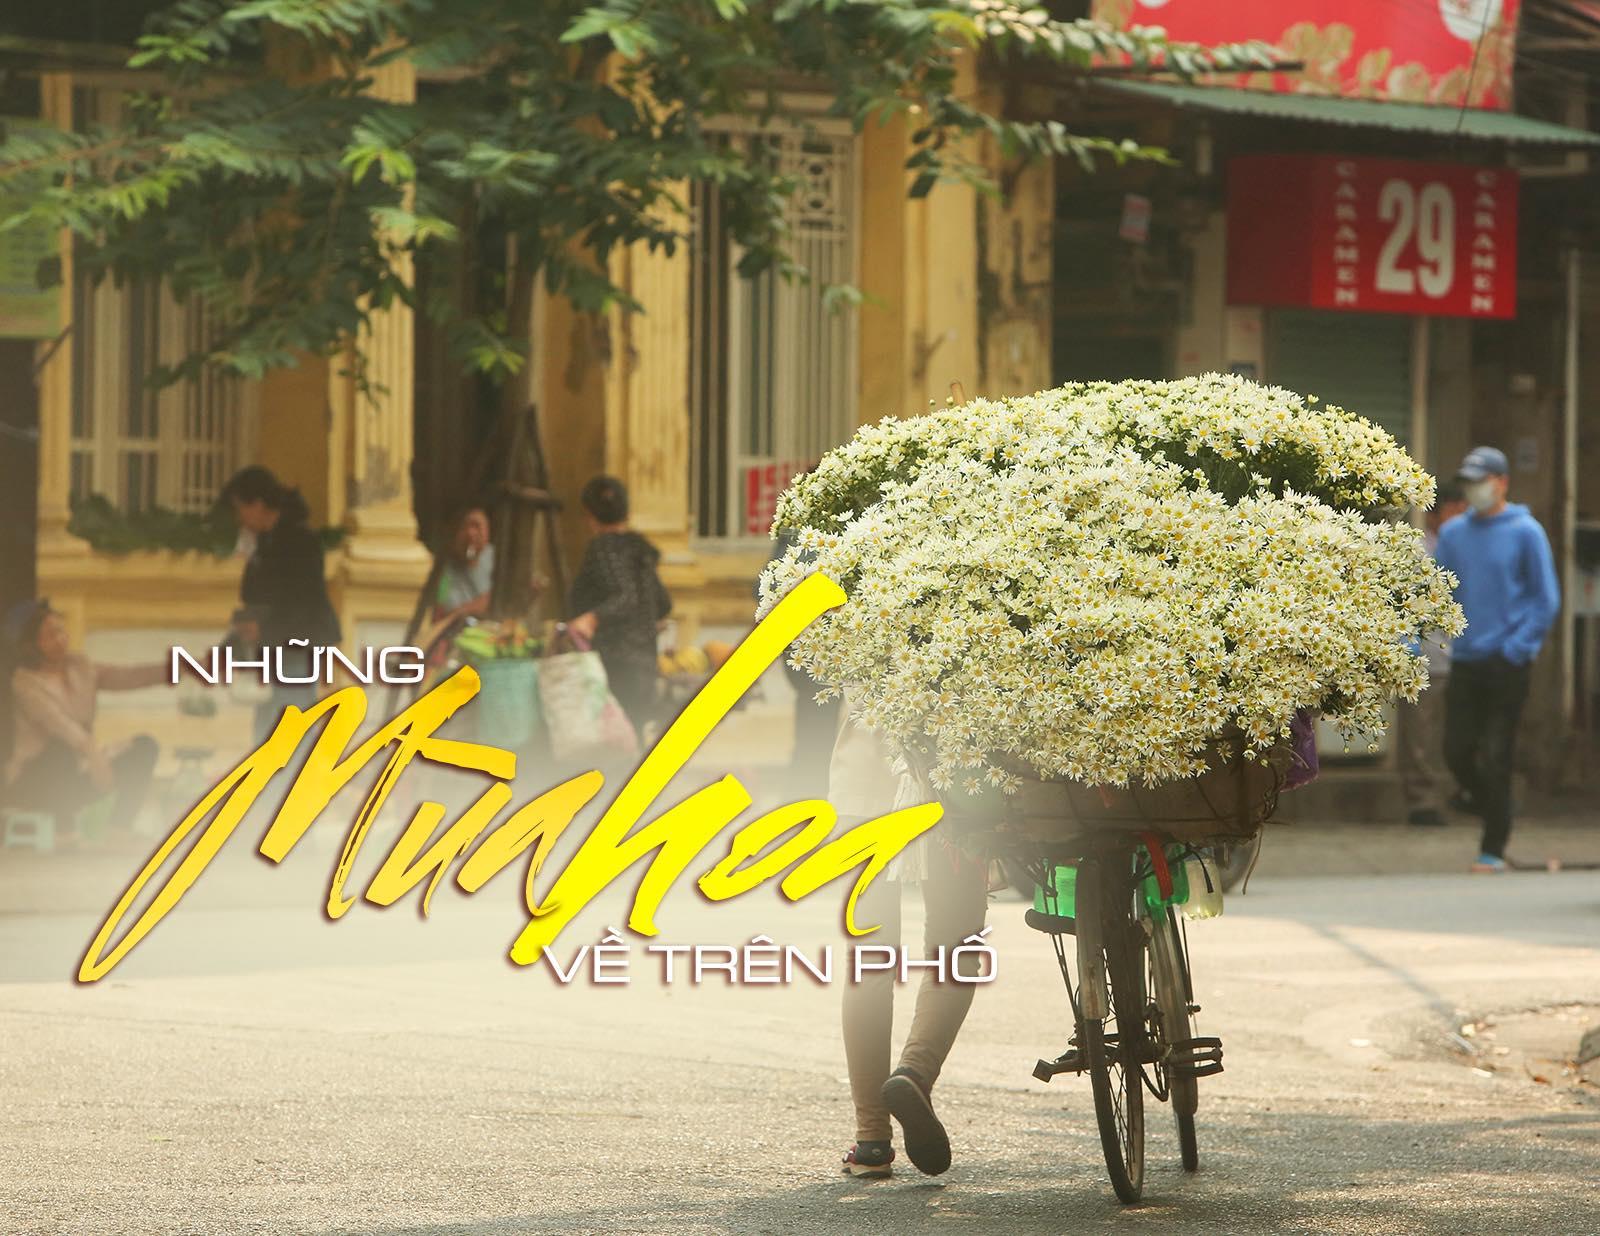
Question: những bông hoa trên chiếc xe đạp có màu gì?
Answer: những bông hoa có màu trắng